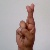
The image shows a hand gesture representing the letter 'R' in Indian Sign Language.